Robert Graves

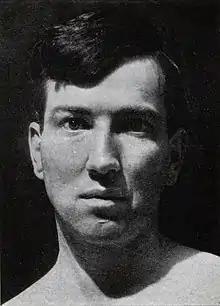
Graves in 1929

Captain Robert von Ranke Graves (24 July 1895 – 7 December 1985) was an English poet, soldier, historical novelist and critic. His father was Alfred Perceval Graves, a celebrated Irish poet and figure in the Gaelic revival; they were both Celticists and students of Irish mythology.